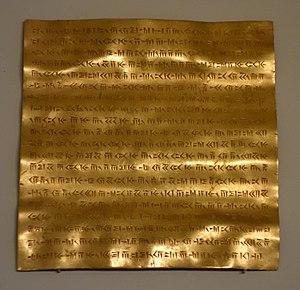
L’écriture cunéiforme est un système d'écriture complet mis au point en Basse Mésopotamie entre 3400 et 3300 av. J.-C., qui s'est par la suite répandu dans tout le Proche-Orient ancien, avant de disparaître dans les premiers siècles de l'ère chrétienne. Au départ pictographique et linéaire, la graphie de cette écriture a progressivement évolué vers des signes constitués de traits terminés en forme de « coins » ou « clous », auxquels elle doit son nom, « cunéiforme », qui lui a été donné aux XVIIIᵉ et XIXᵉ siècles. Cette écriture se pratique par incision à l'aide d'un calame sur des tablettes d'argile, ou sur une grande variété d'autres supports.